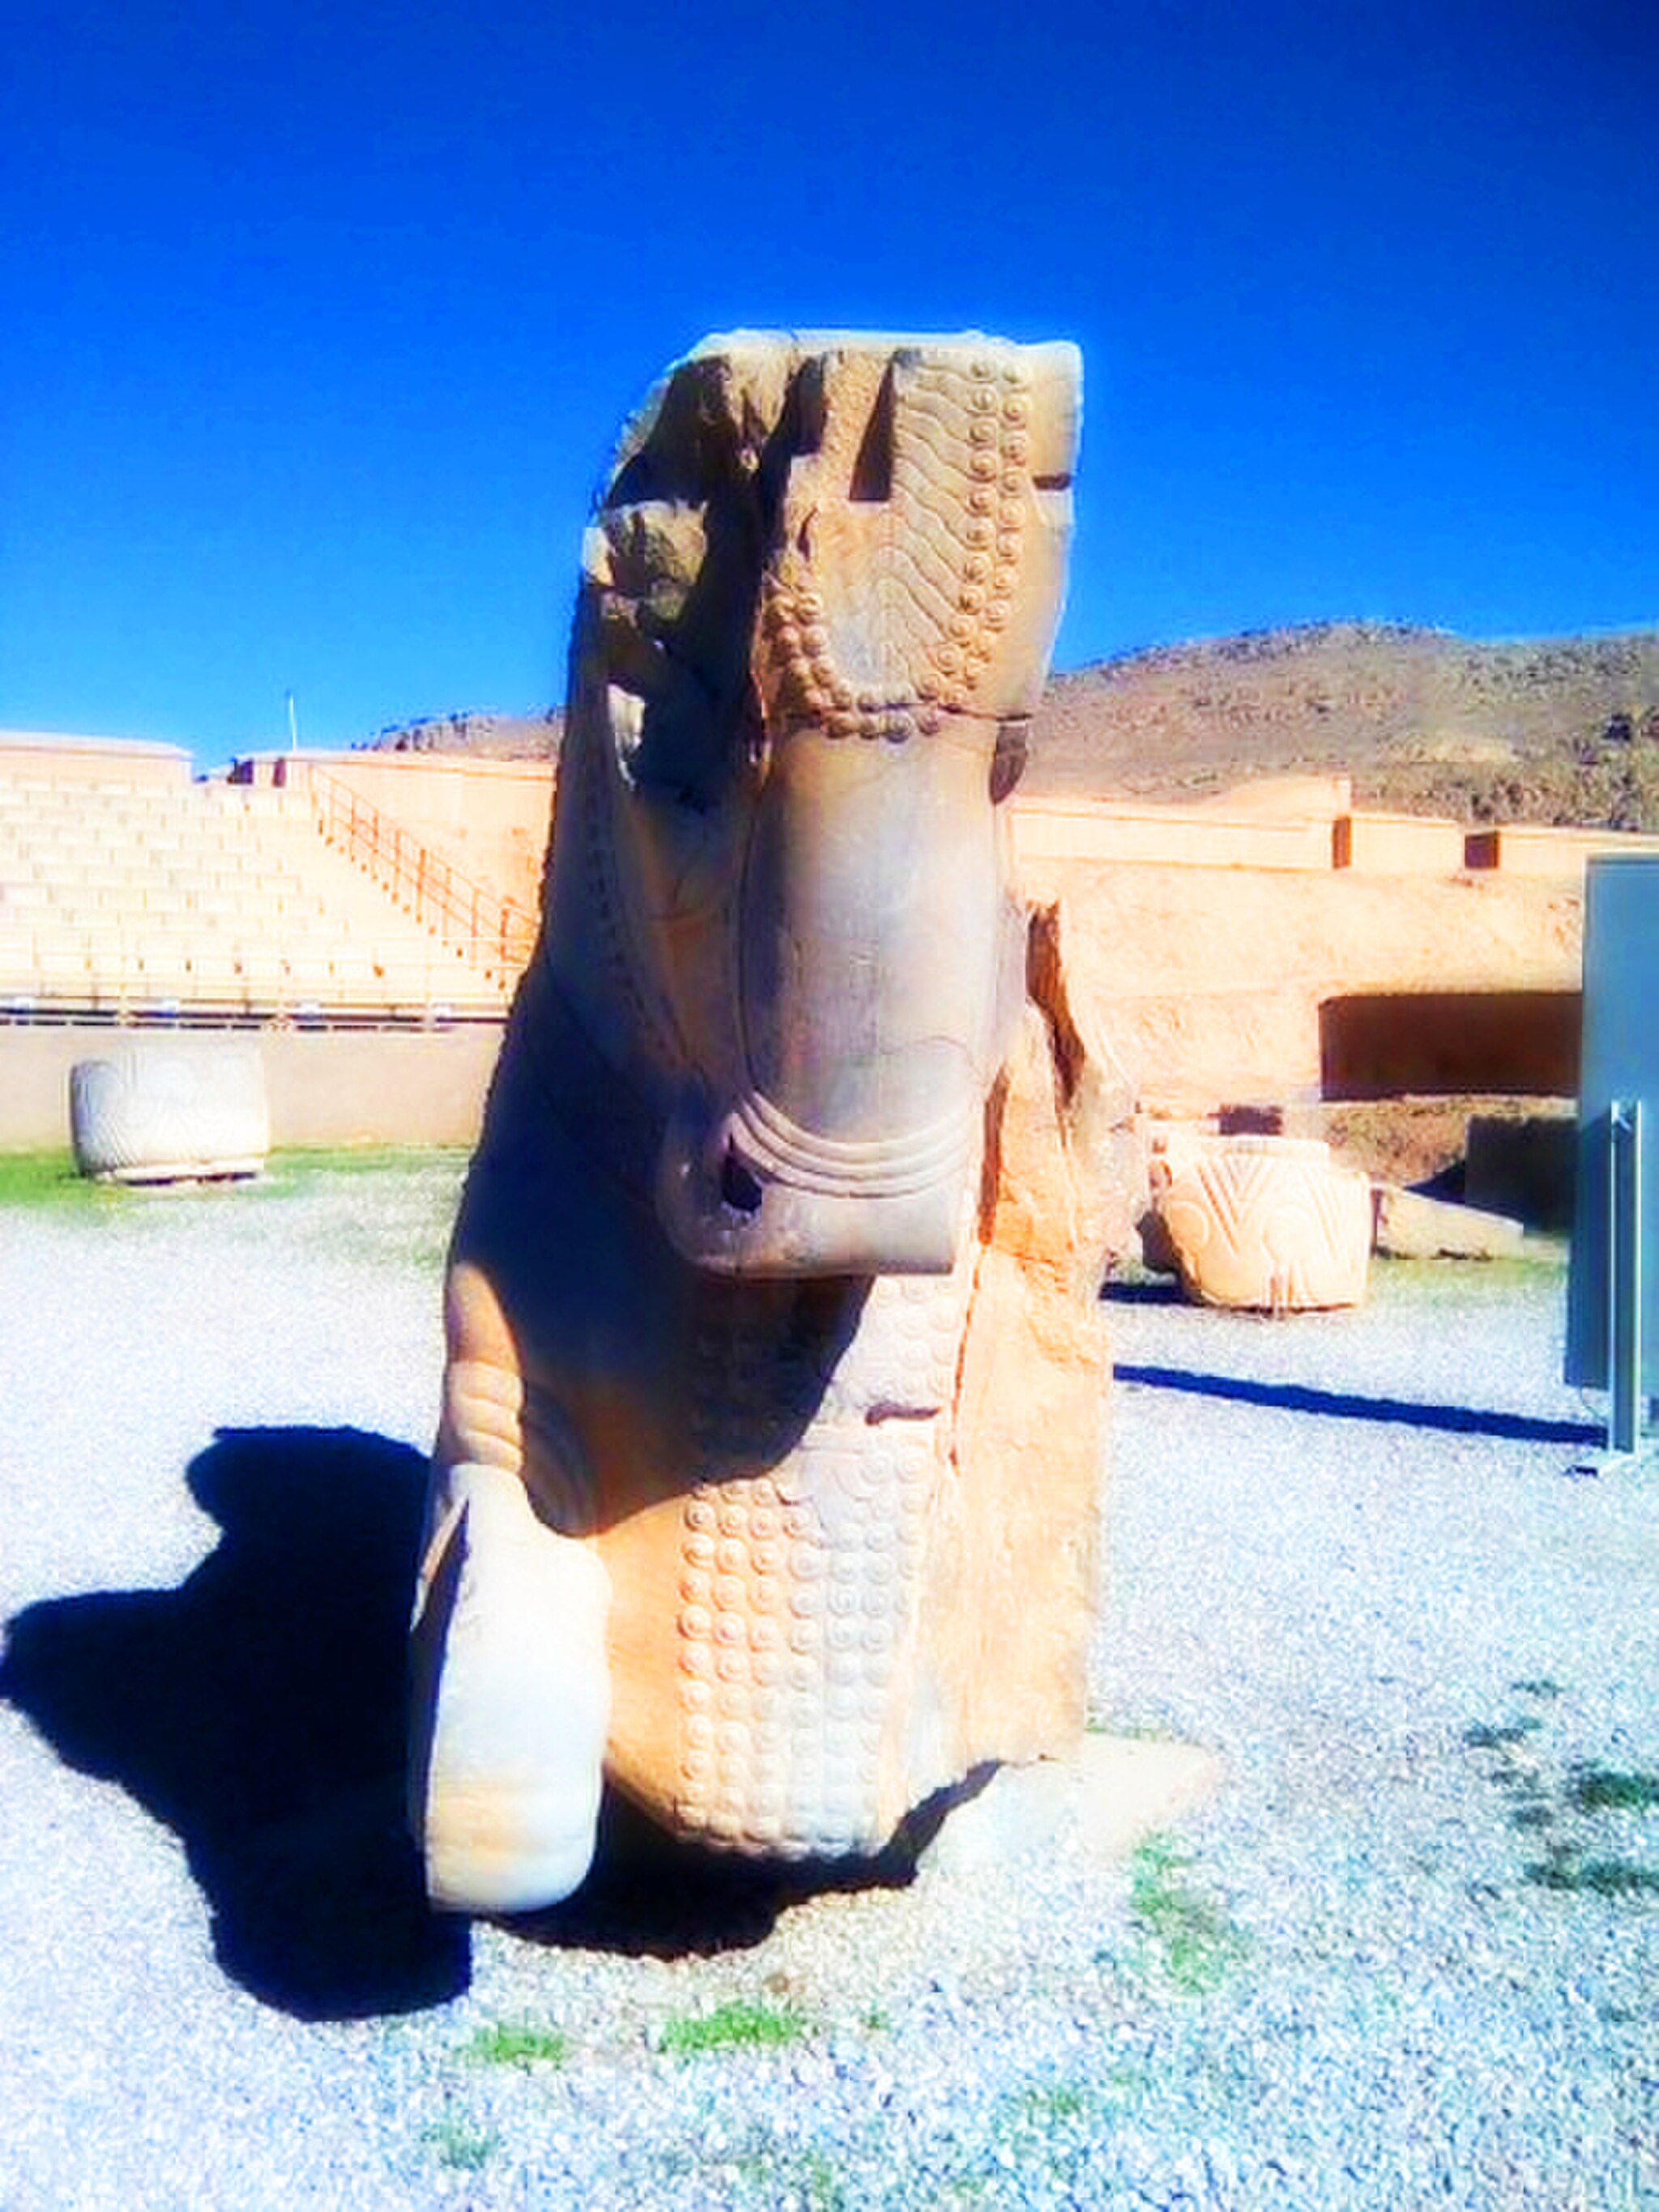
Title: سرستون زمین خورده - panoramio
Description: سرستون زمین خورده!
Date: Taken on 18 November 2009
Categories: Panoramio files uploaded by Panoramio upload bot, Panoramio images reviewed by trusted users, Photos from Panoramio, Bull capitals in Persepolis, Files with coordinates missing SDC location of creation, 2009 in Persepolis, Iran photographs taken on 2009-11-18, Photos from Panoramio ID 4463059